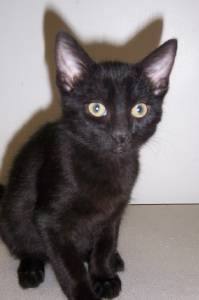
Label: cat